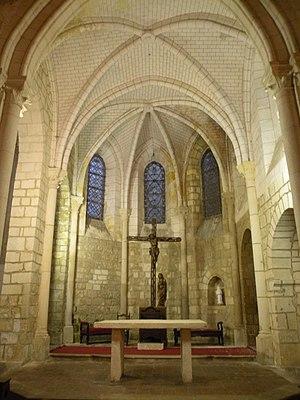
Intérieur de l'église Saint-Martin de Frouville
L’église Saint-Martin est une église catholique paroissiale située à Frouville, dans le Val-d'Oise. Elle possède un clocher roman du premier quart du XIIᵉ siècle, qui subsiste de la précédente église, et présente des dispositions peu communes dans la région, avec notamment des arcatures décoratives plaquées, au niveau du premier étage. Les autres parties de l'église sont gothiques, et ont été édifiées pendant trois campagnes rapprochées entre 1220 et 1240 environ. Il s'agit d'une nef non voûtée accompagnée de bas-côtés, d'un chœur de deux travées, avec un chevet à pans coupés, et d'une chapelle. La charpente lambrissée en carène renversée de la nef, avec ses sablières sculptées, et le plan de l'église, sont remarquables : en effet, elle possède une seconde abside au sud du chœur, qui est presque une copie de ce dernier, et qui n'est pas visible depuis la nef. Une restauration inadéquate de 1925 diminue son intérêt. Au cours du dernier quart du XIIIᵉ siècle, voire au début du XIVᵉ siècle, l'église a été agrandie par l'adjonction d'une grande chapelle au nord du chœur, dont elle dépasse les dimensions.